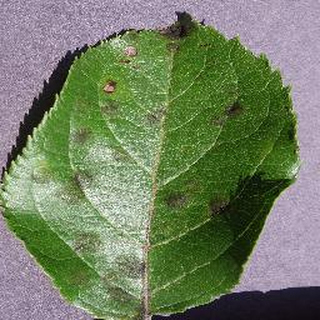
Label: apple_apple_scab